Fairuz

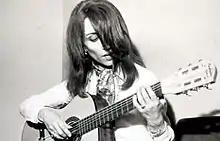
Fairuz in the 1970s

In 1978, the trio toured Europe and the Persian Gulf nations, including a concert at the Paris Olympia. As a result of this busy schedule, Assi's medical and mental health began to deteriorate. Assi Rahbani eventually died in 1986, no longer married to Fairuz, but due to the influence his family and Fairuz had in Lebanon, the factions in Beirut had a cease-fire allowing the funeral procession to travel from the Muslim side of the city to where Assi would be buried on the Christian side. Fairuz then began to work almost exclusively with Ziad Rahbani, her son on producing her music.